Taake

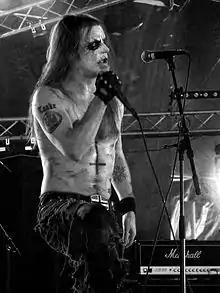
Hoest at Hellfest 2009

Hoest served prison sentences for assault in 2006 and 2007. In March 2007, Hoest appeared on stage in Essen in Germany with a swastika painted on his chest, above an inverted cross. This sparked controversy, and the rest of Taake's German concerts were cancelled. Hoest stated: